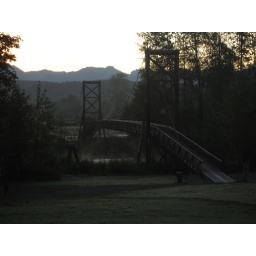
Foot bridge over the Tolt river in Carnation, WA.